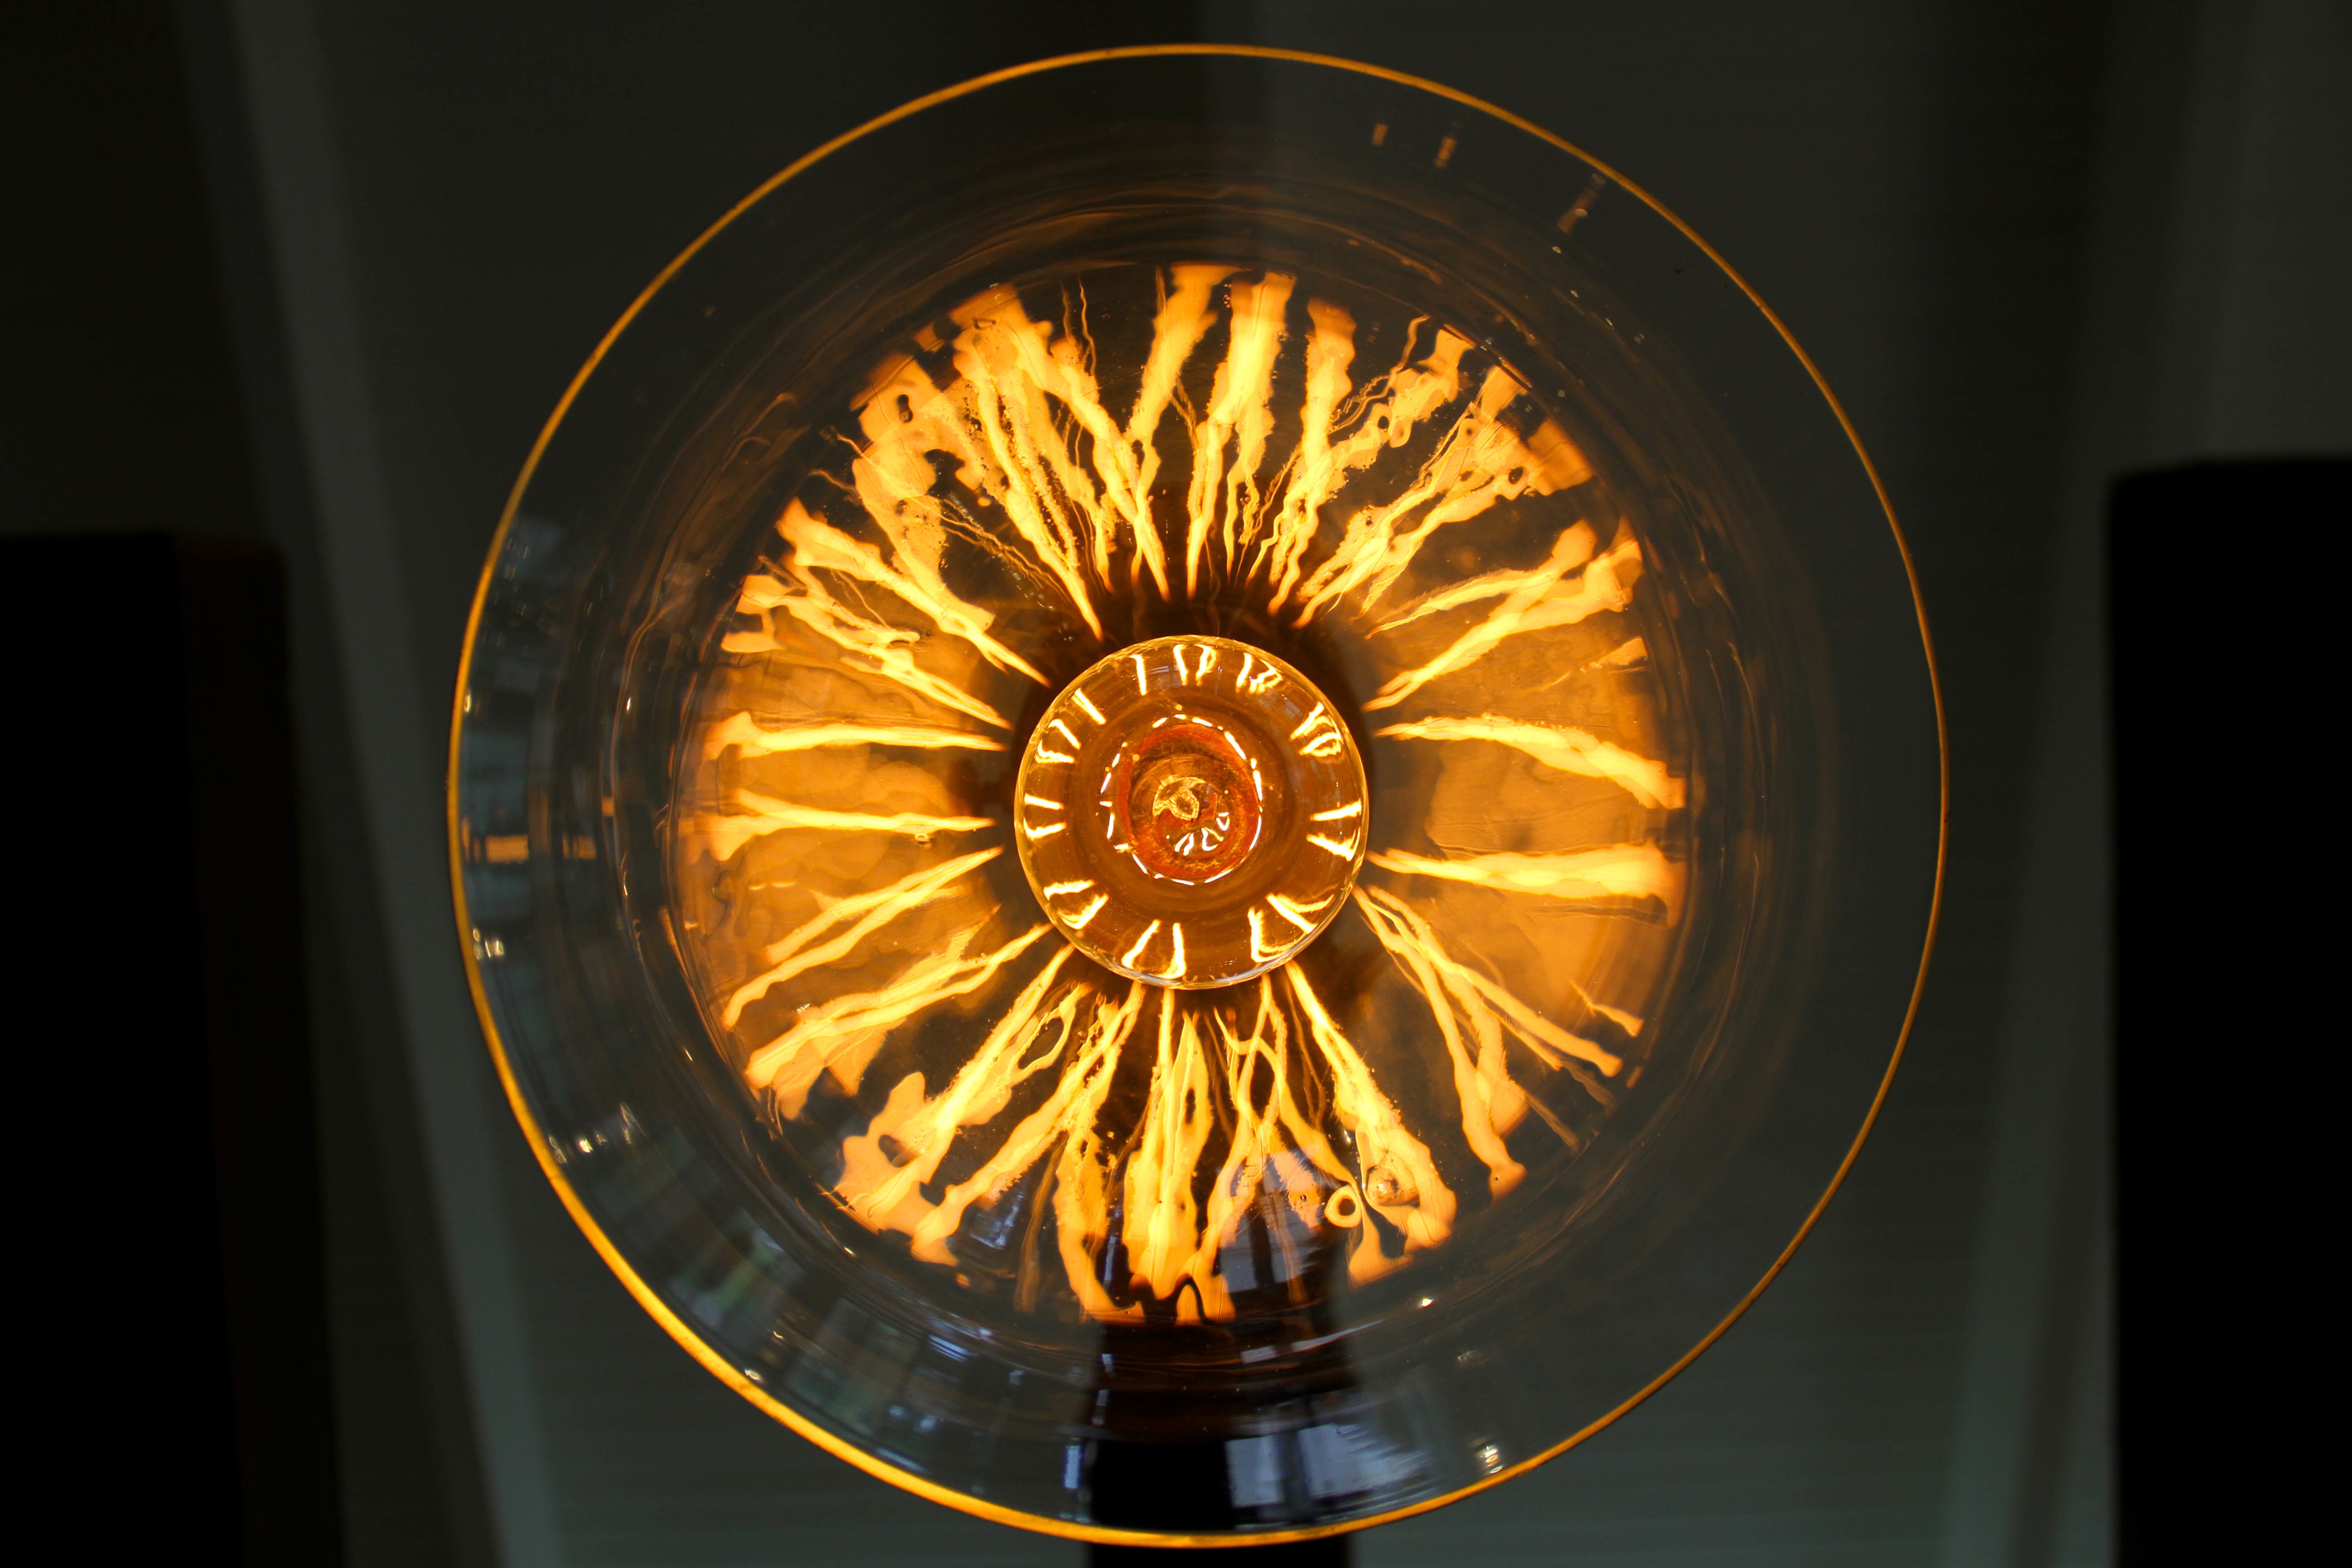
light, wheel, window, glass, color, darkness, yellow, lighting, circle, symmetry, light fixture